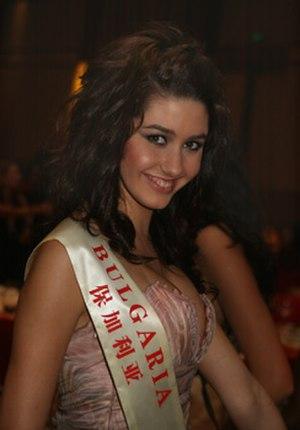
Miss Bulgarie est un concours de beauté national qui se déroule en Bulgarie chaque année. Établi pour la première fois à la fin des années 1920, ce concours a été interrompu durant toute la période communiste, et n'a été rétabli qu'en 1990.